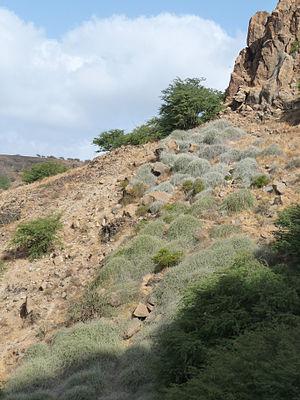
Monte Graciosa (nord de lîle de Santiago, Cap-Vert)
Le monte Graciosa est le troisième sommet de l'île de Santiago. D'origine volcanique, il est situé au Nord-Ouest de l'île, dans la municipalité de Tarrafal, et culmine à 645 m d'altitude. Cette région très excentrée, éloignée de Praia et de son aéroport international, est aujourd'hui un peu désenclavée grâce à une route qui relie Tarrafal à la capitale, via Assomada, et lui permet de s'ouvrir davantage à un tourisme balnéaire et de randonnée pédestre, centrée sur le monte Graciosa.